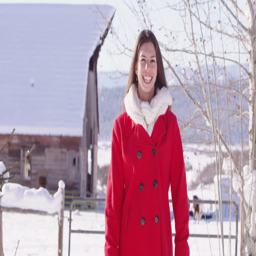
portrait of woman with her hands on her hips in the winter